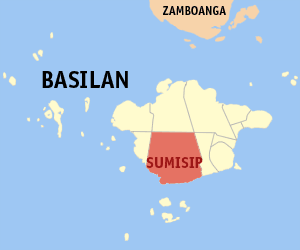
Sumisip est une municipalité de la province de Basilan, aux Philippines.